HNLMS Van Galen (G84)

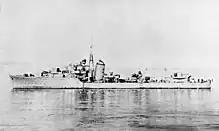
"Van Galen", 1942

The N-class destroyers were repeats of the J-class, except that they incorporated the wartime modifications made to the earlier ships. They displaced at standard load and at deep load. The ships had an overall length of , a beam of and a deep draught of . They were powered by Parsons geared steam turbines, each driving one propeller shaft, using steam provided by two Admiralty three-drum boilers. The turbines developed a total of and gave a maximum speed of . The ships carried enough fuel oil to give them a range of at . Their complement was 183 officers and ratings.